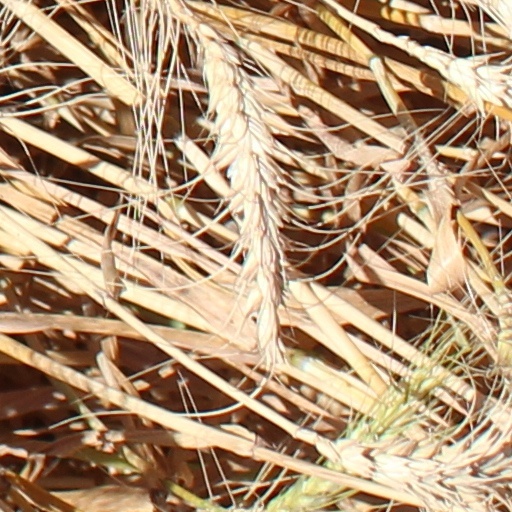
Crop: wheat